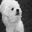
Label: dog